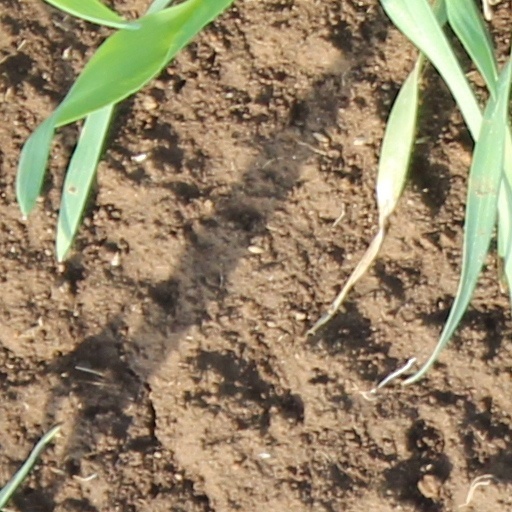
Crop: wheat